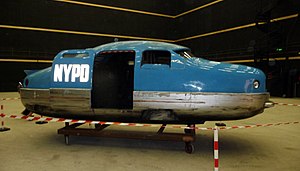
Det femte element (film) / Handling
En af politibilerne fra filmen.
Det femte element er fransk science-fiction film fra 1997, instrueret af Luc Besson. I Frankrig så 7.699.038 mennesker filmen og 14.467.905 så den i USA ifølge UniFrance eller 13.904.200 ifølge Box Office Mojo. Siden uniFrance begyndte at indsamle tal for antallet af solgte billetter, var filmen den anden mest sete franske film nogensinde)